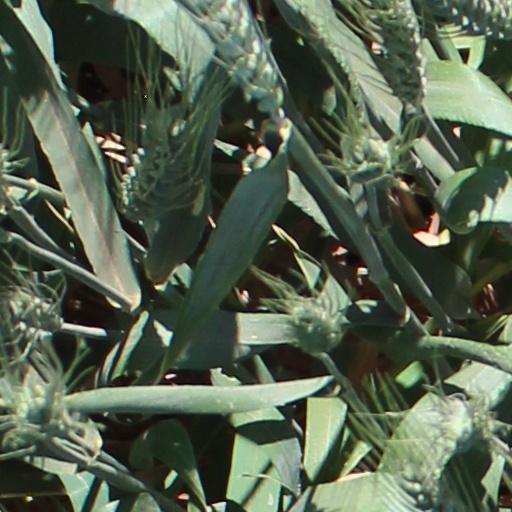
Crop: wheat